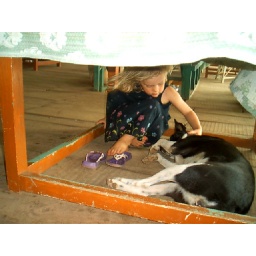
Cute girl petting a dog under the table.